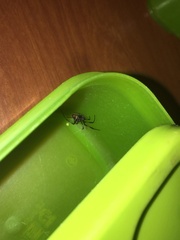
Species: Lactrodectus_hesperus